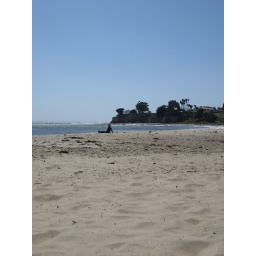
Picture of a random person relaxing on the beach in Santa Barbara. She looks comfy.